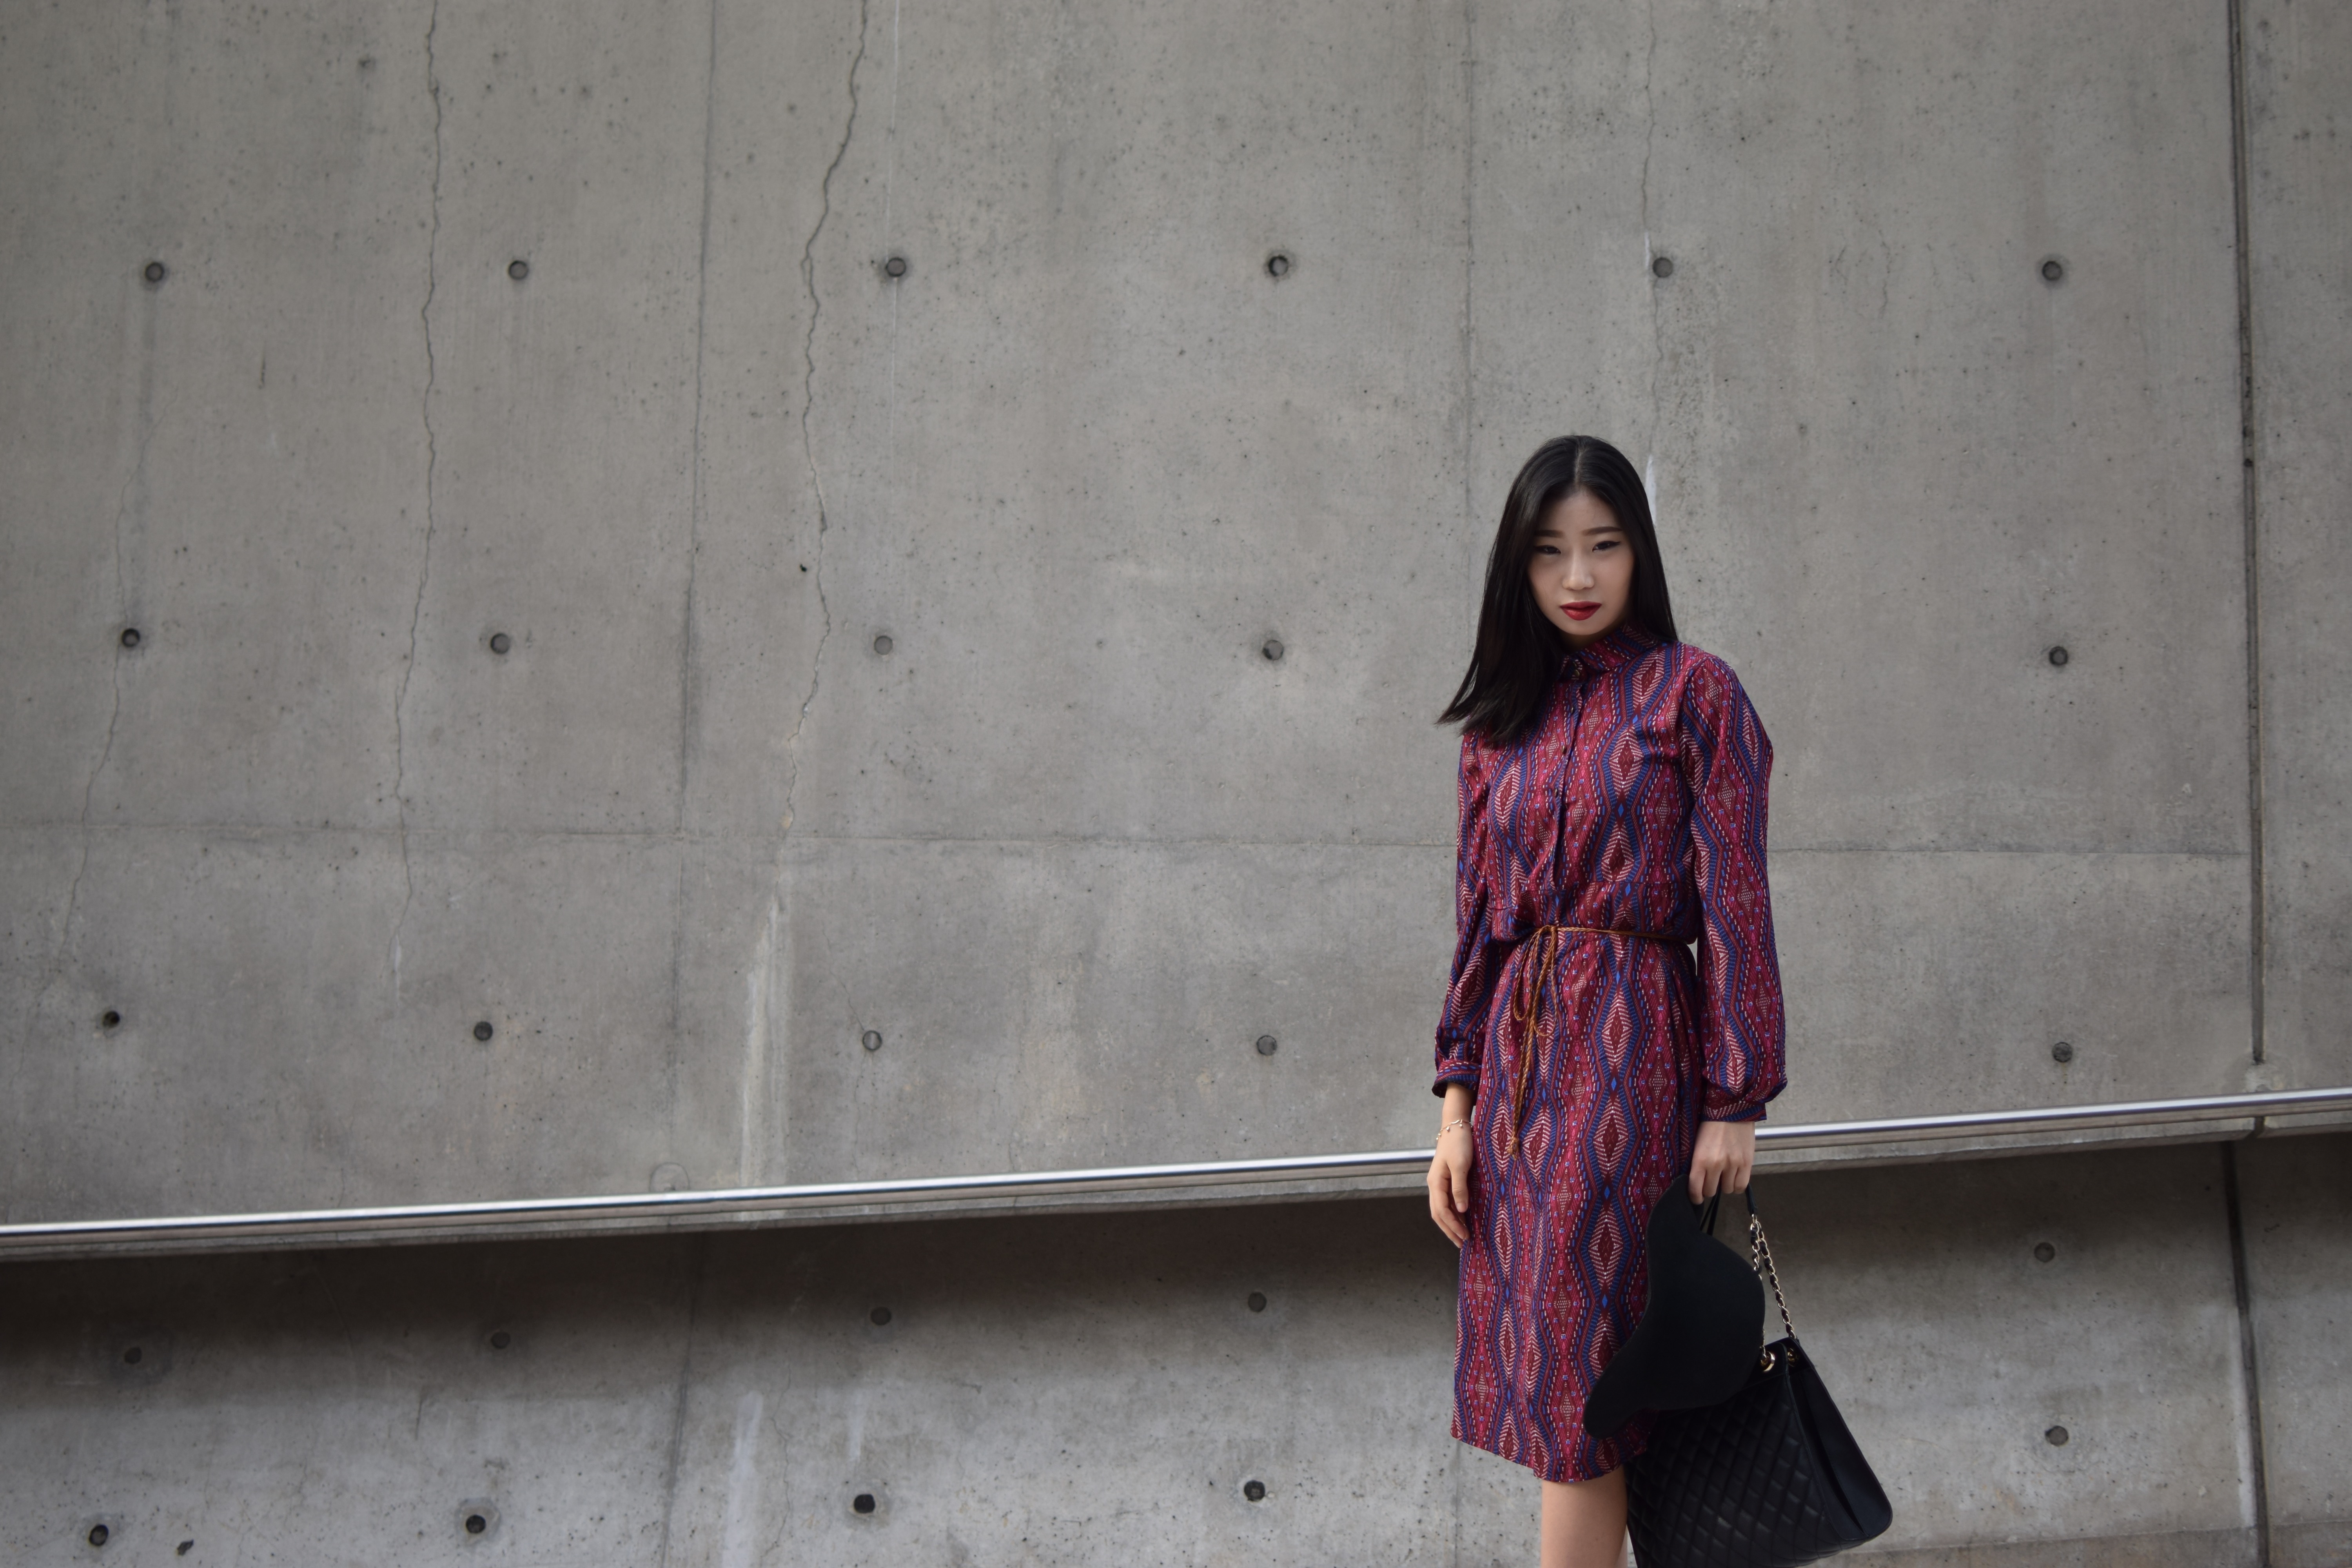
person, girl, woman, white, model, spring, red, color, fashion, clothing, lady, dress, photograph, beauty, image, photo shoot